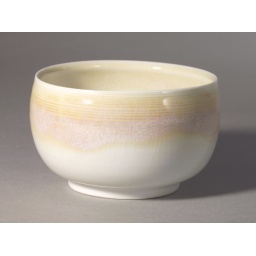
porcelain bowl in white and pink mottled glaze.